Edinburgh Castle

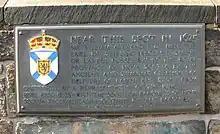
Memorial plaque to Sir William Alexander, on the Castle Esplanade

In April, a force of around 1,000 English troops, led by Sir William Drury, arrived in Edinburgh. They were followed by 27 cannons from Berwick-upon-Tweed, including one that had been cast within Edinburgh Castle and captured by the English at Flodden. The English troops built an artillery emplacement on Castle Hill, immediately facing the east walls of the castle, and five others to the north, west and south. By 17 May these batteries were ready, and the bombardment began. Over the next 12 days, the gunners dispatched around 3,000 shots at the castle. On 22 May, the south wall of David's Tower collapsed, and the next day the Constable's Tower also fell. The debris blocked the castle entrance, as well as the Fore Well, although this had already run dry. On 26 May, the English attacked and captured the Spur, the outer fortification of the castle, which had been isolated by the collapse. The following day Grange emerged from the castle by a ladder after calling for a ceasefire to allow negotiations for a surrender to take place. When it was made clear that he would not be allowed to go free even if he ended the siege, Grange resolved to continue the resistance, but the garrison threatened to mutiny. He therefore arranged for Drury and his men to enter the castle on 28 May, preferring to surrender to the English rather than the Regent Morton. Edinburgh Castle was handed over to George Douglas of Parkhead, the Regent's brother, and the garrison was allowed to go free. In contrast, Kirkcaldy of Grange, his brother James and two jewellers, James Mossman and James Cokke, who had been minting coins in Mary's name inside the castle, were hanged at the Cross in Edinburgh on 3 August.